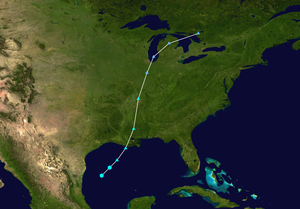
La saison cyclonique 2019 dans l'océan Atlantique nord est la saison des ouragans atlantiques qui officiellement se déroule selon l'Organisation météorologique mondiale du 1ᵉʳ juin au 30 novembre 2019. C'est la troisième année que le National Hurricane Center américain émit des avis et avertissements pour des « cyclones tropicaux potentiels », des perturbations qui n'ont pas encore atteint au moins le stade de dépressions tropicales mais qui avaient une probabilité élevée de le devenir et qui pouvaient causer des effets importants aux terres dans les 48 heures suivantes. Les avis pour ces tempêtes potentielles ont le même contenu que les avis normaux mais incluent la probabilité de développement.